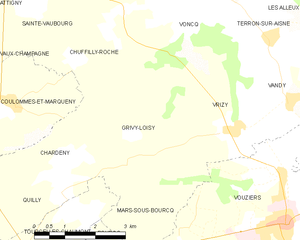
Carte des communes françaises: Grivy-Loisy